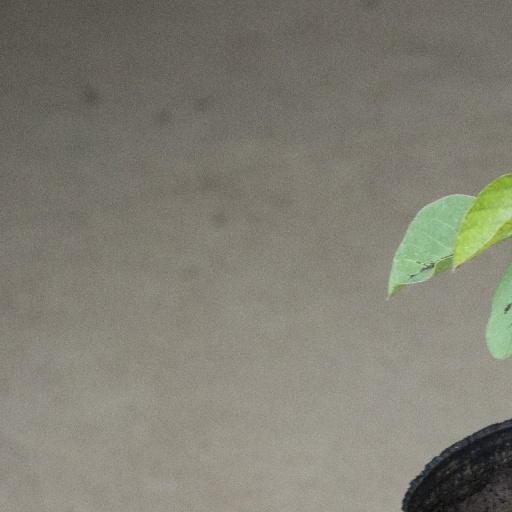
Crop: soybean